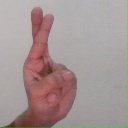
अक्षर: र